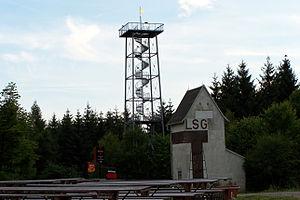
La Tour de Maria Josepha est une tour d'observation en acier d'une hauteur de 30 mètres construite sur le Totenstein à Grüna, quartier de Chemnitz, en Saxe, Allemagne.